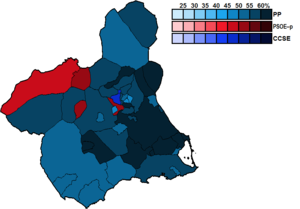
Les élections générales espagnoles de 2000 se sont tenues le dimanche 12 mars 2000 afin d'élire les 350 députés et 208 des 266 sénateurs de la VIIᵉ législature des Cortes Generales. 9 députés sont élus dans la Région de Murcie.